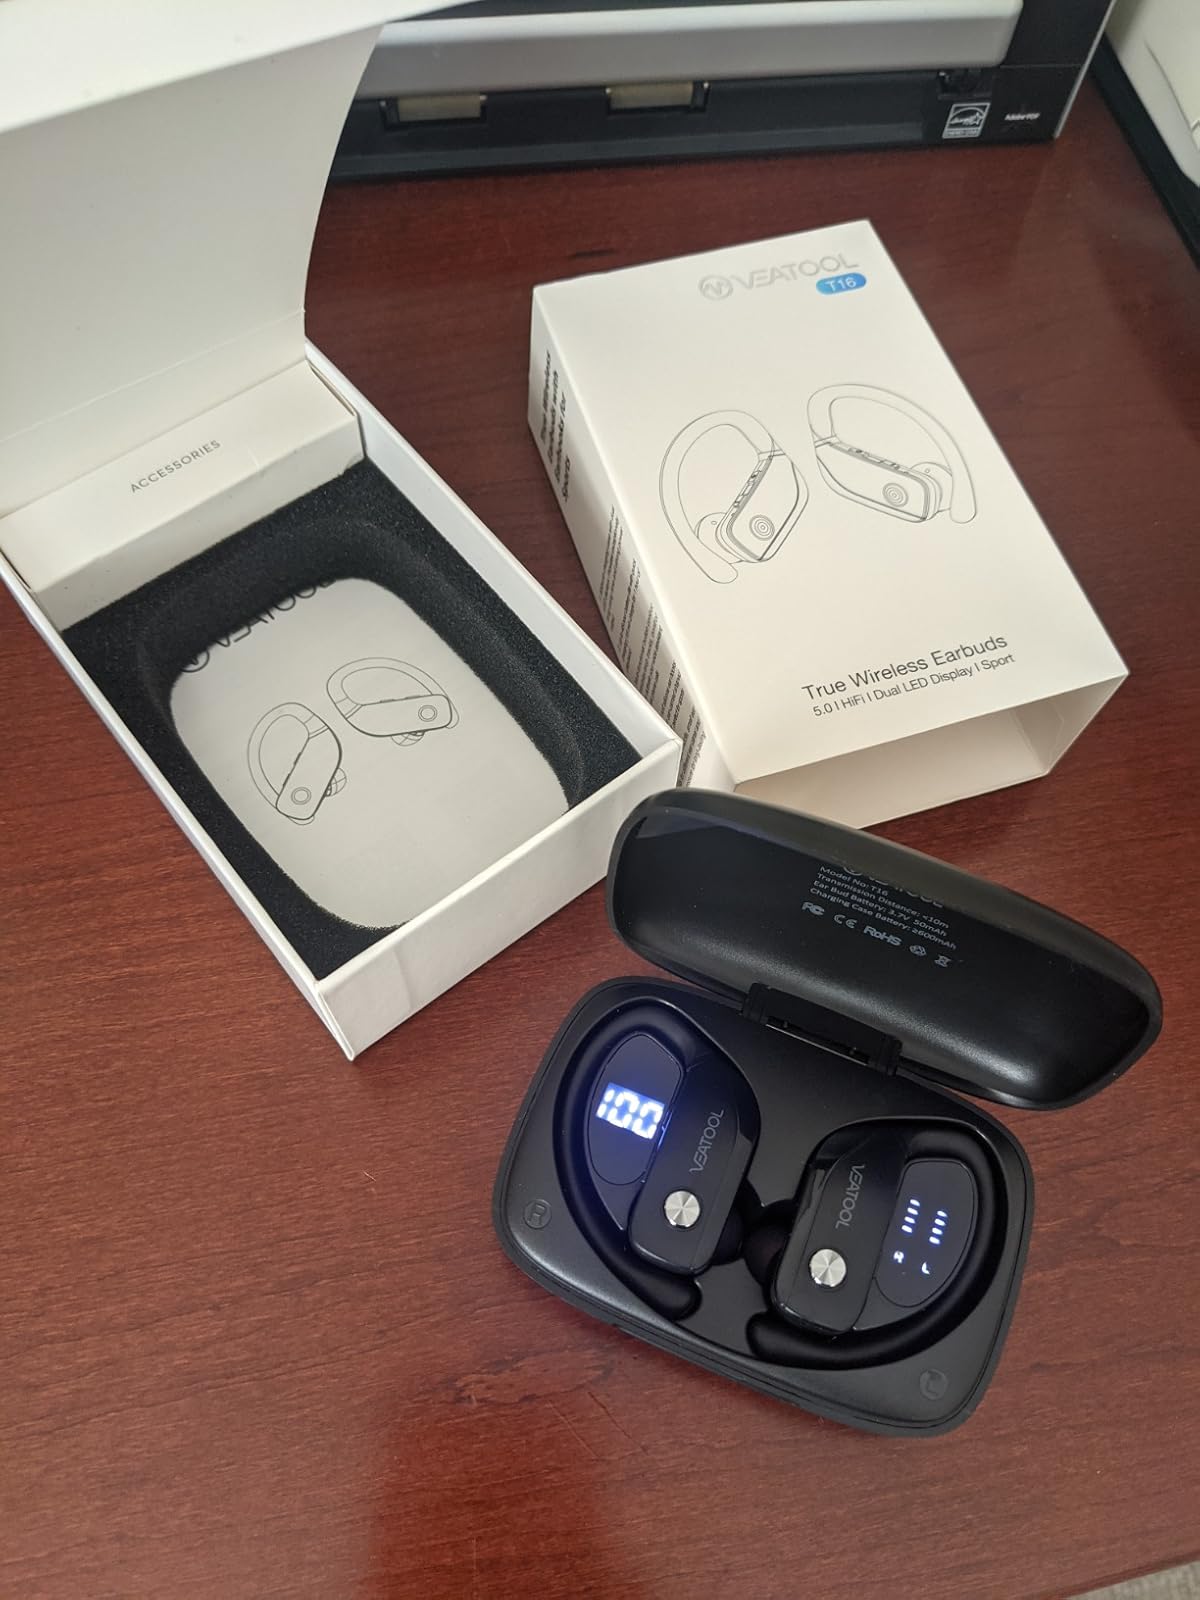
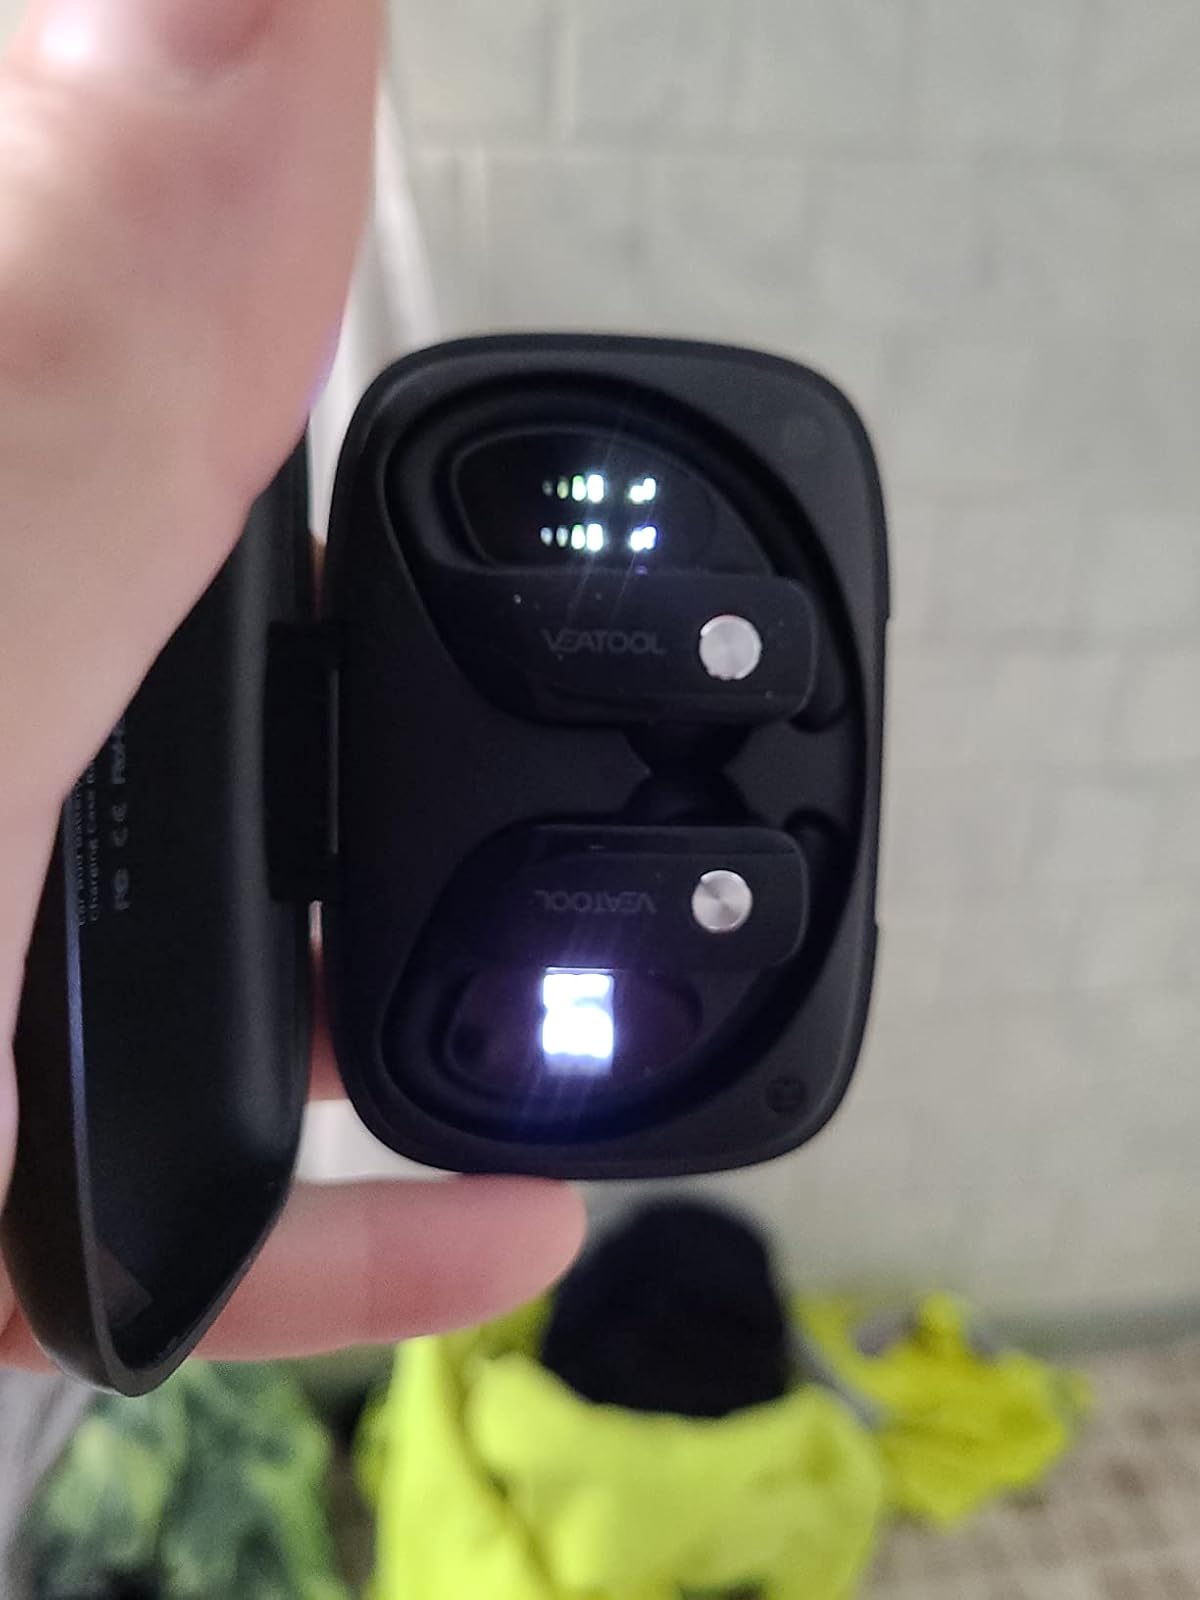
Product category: earbuds
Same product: yes